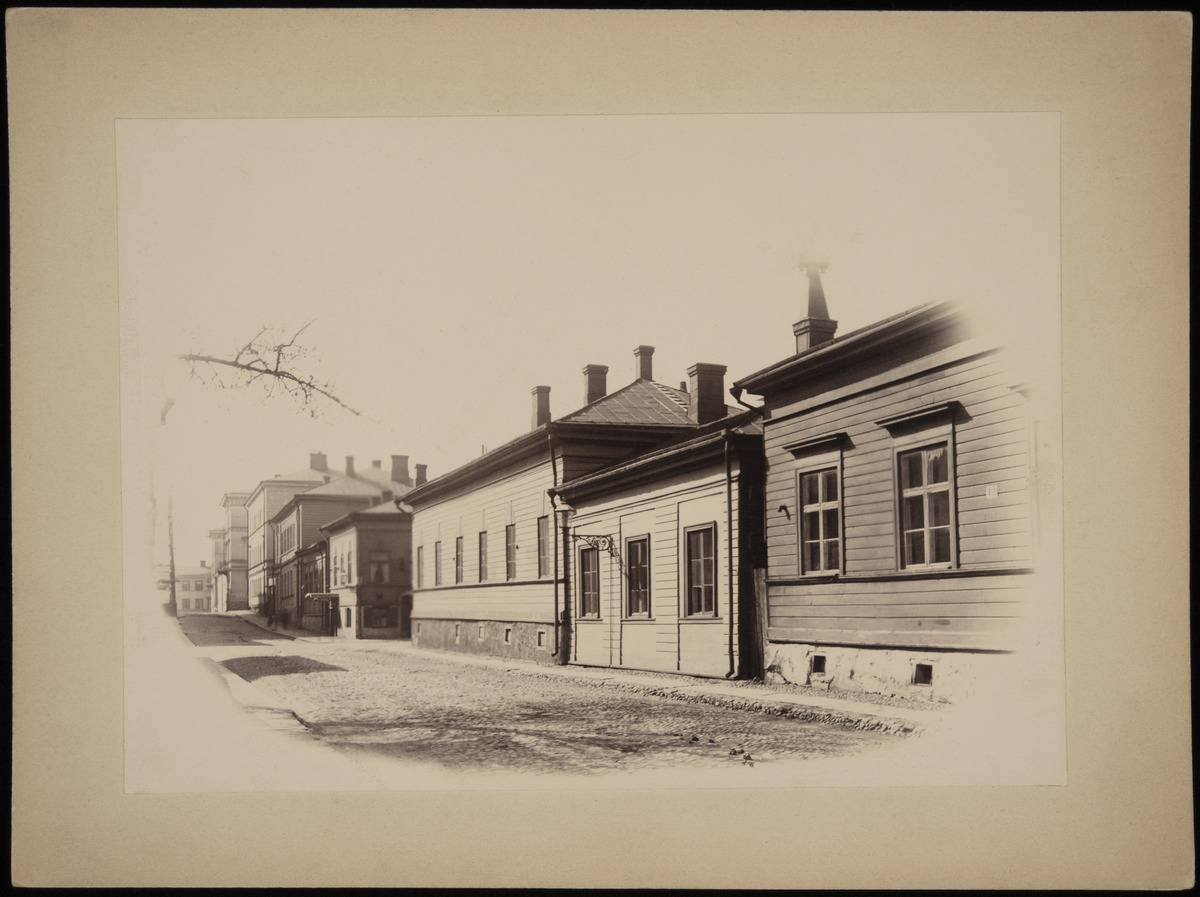
Ritarikatu 12, 10, 8, 6, 4 ja 2 Aleksanterinkadulle päin nähtynä
sisällön kuvaus: Ritarikatu 12, 10, 8, 6, 4 ja 2 Aleksanterinkadulle päin nähtynä. mustavalkoinen
Kuvaaja: Rosenbröijer, A.E., valokuvaaja
Ajankohta: kuvausaika 1880 -luku
Paikka: Suomi, Uusimaa, Helsinki, Kruununhaka Helsinki, Ritarikatu 2, 4, 6, 8, 10, 12
Aiheet: kadut, jalkakäytävät, rakennukset puurakennukset, savupiiput